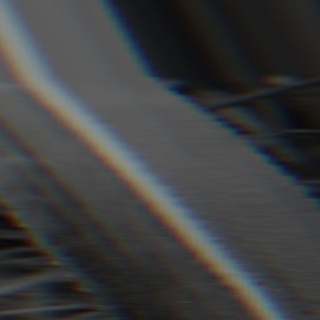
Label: sugarcane_bacterial_blight